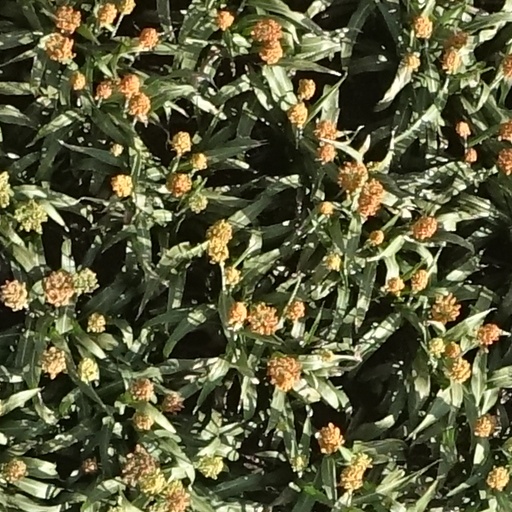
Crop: sorghum